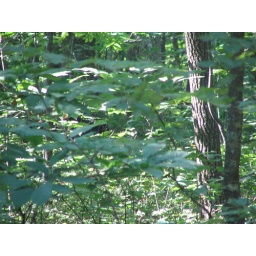
The black object behind the trees is a bear that had just walked across the road in front of us.